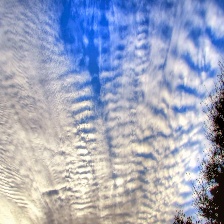
Cloud type: Altocumulus